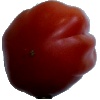
Label: Tomato Heart 1